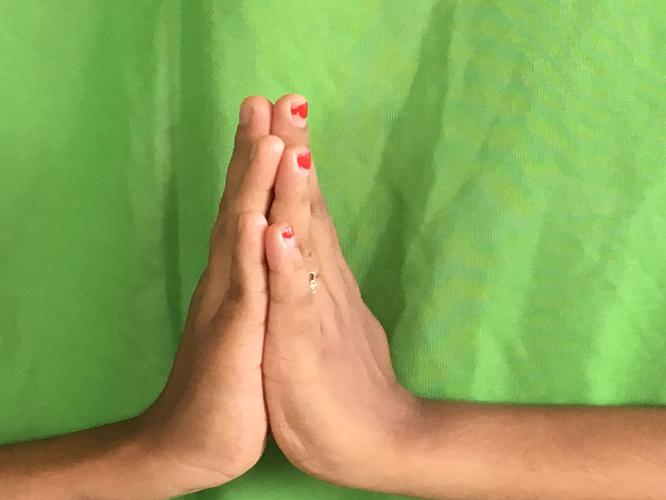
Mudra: Anjali
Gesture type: double_hand